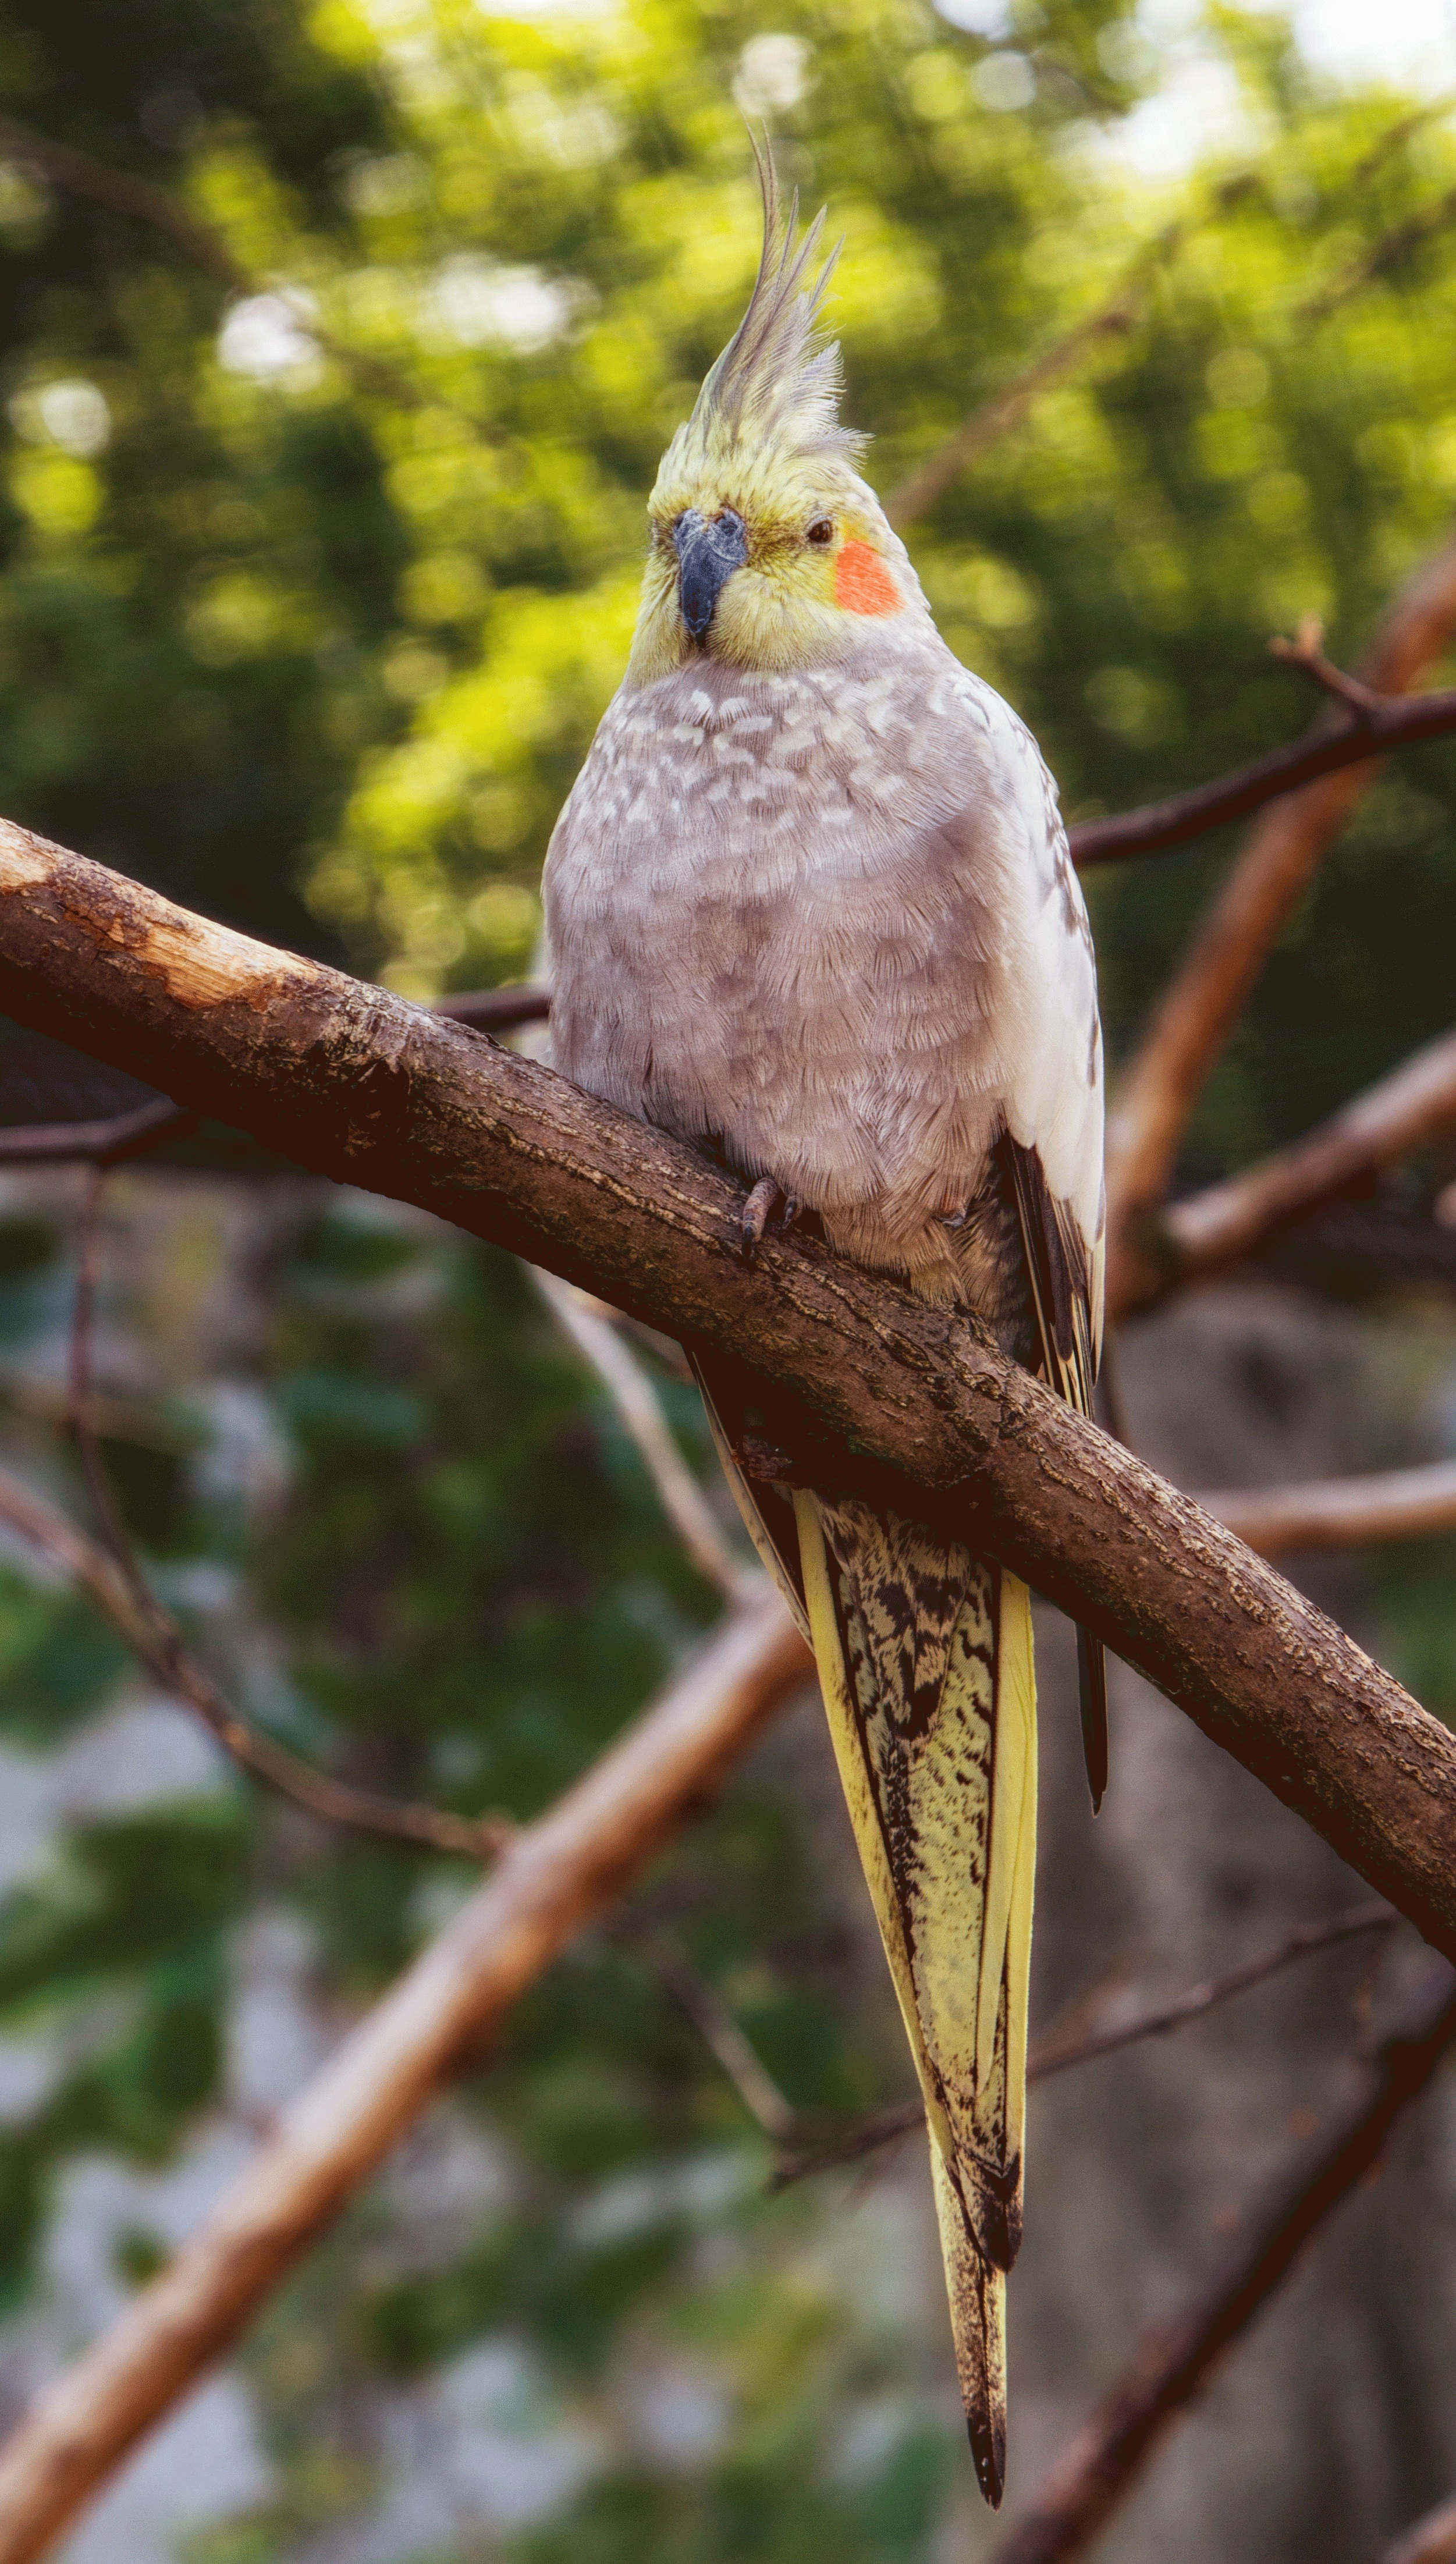
nature, branch, bird, animal, wildlife, zoo, beak, color, colorful, yellow, fauna, birds, vertebrate, parrot, finch, parrots, parakeet, animal world, cockatiel, lori, budgerigars, aras, perching bird, common pet parakeet, nightingale, wellensttich